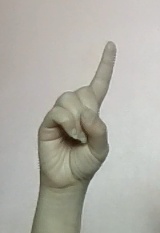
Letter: bb